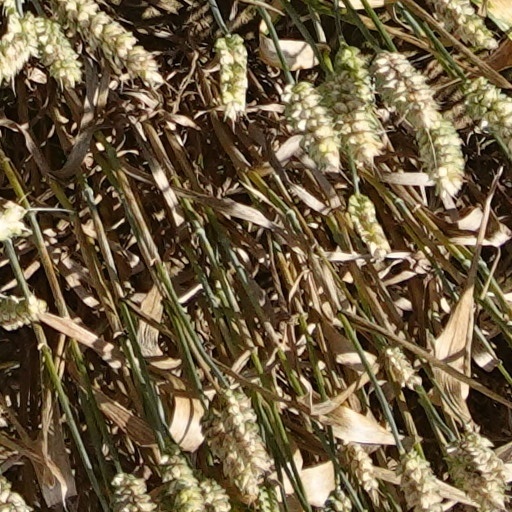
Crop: wheat